IP camera

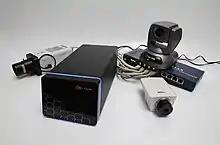
A variety of IP cameras

An Internet Protocol camera, or IP camera, is a type of digital video camera that receives control data and sends image data via an IP network. They are commonly used for surveillance, but, unlike analog closed-circuit television (CCTV) cameras, they require no local recording device, only a local area network. Most IP cameras are webcams, but the term "IP camera" or netcam usually applies only to those that can be directly accessed over a network connection.